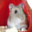
Label: hamster